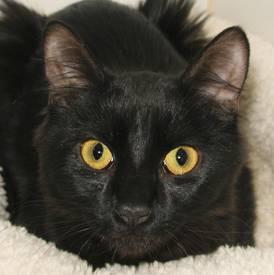
cat